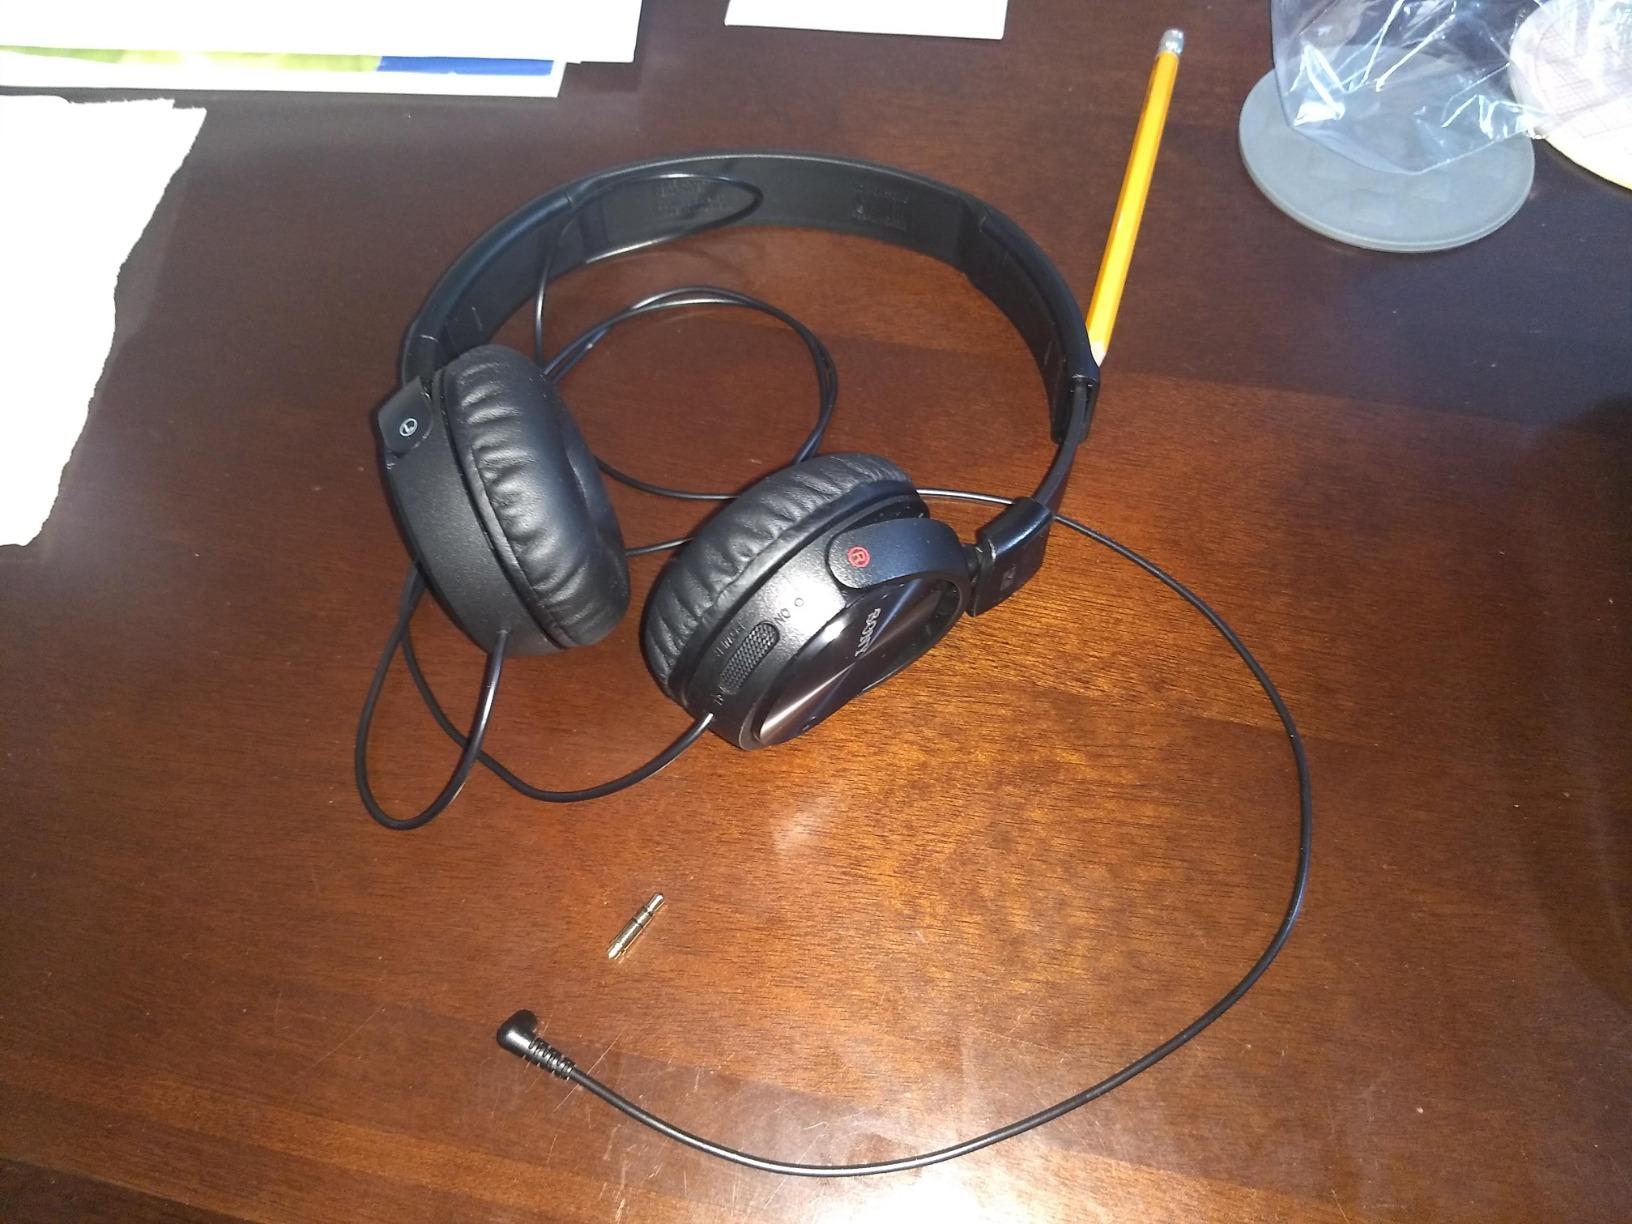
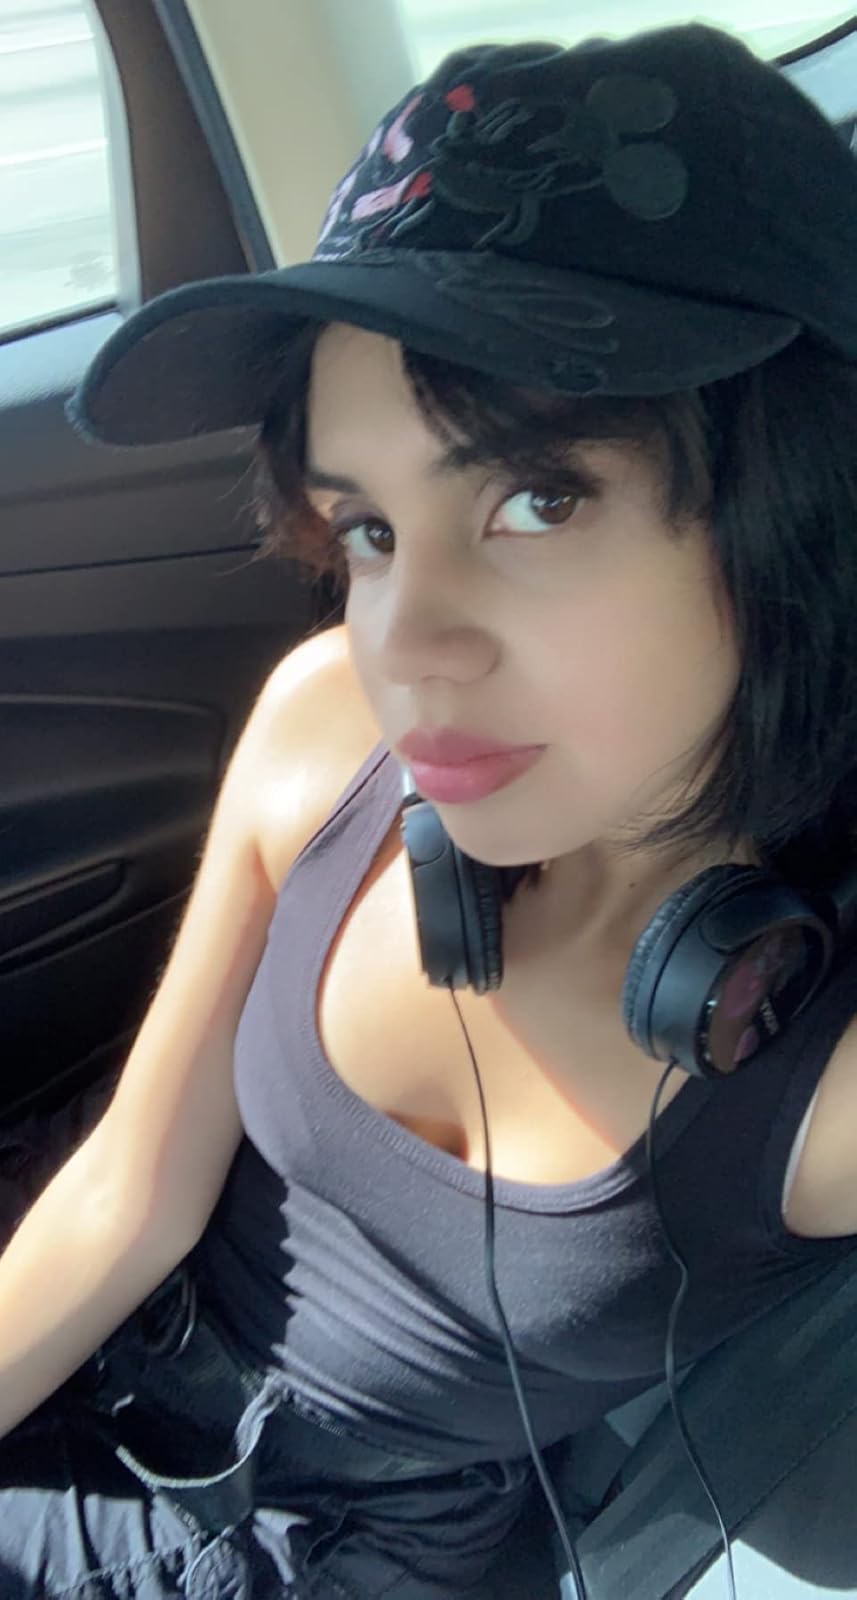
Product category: headphones
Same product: yes